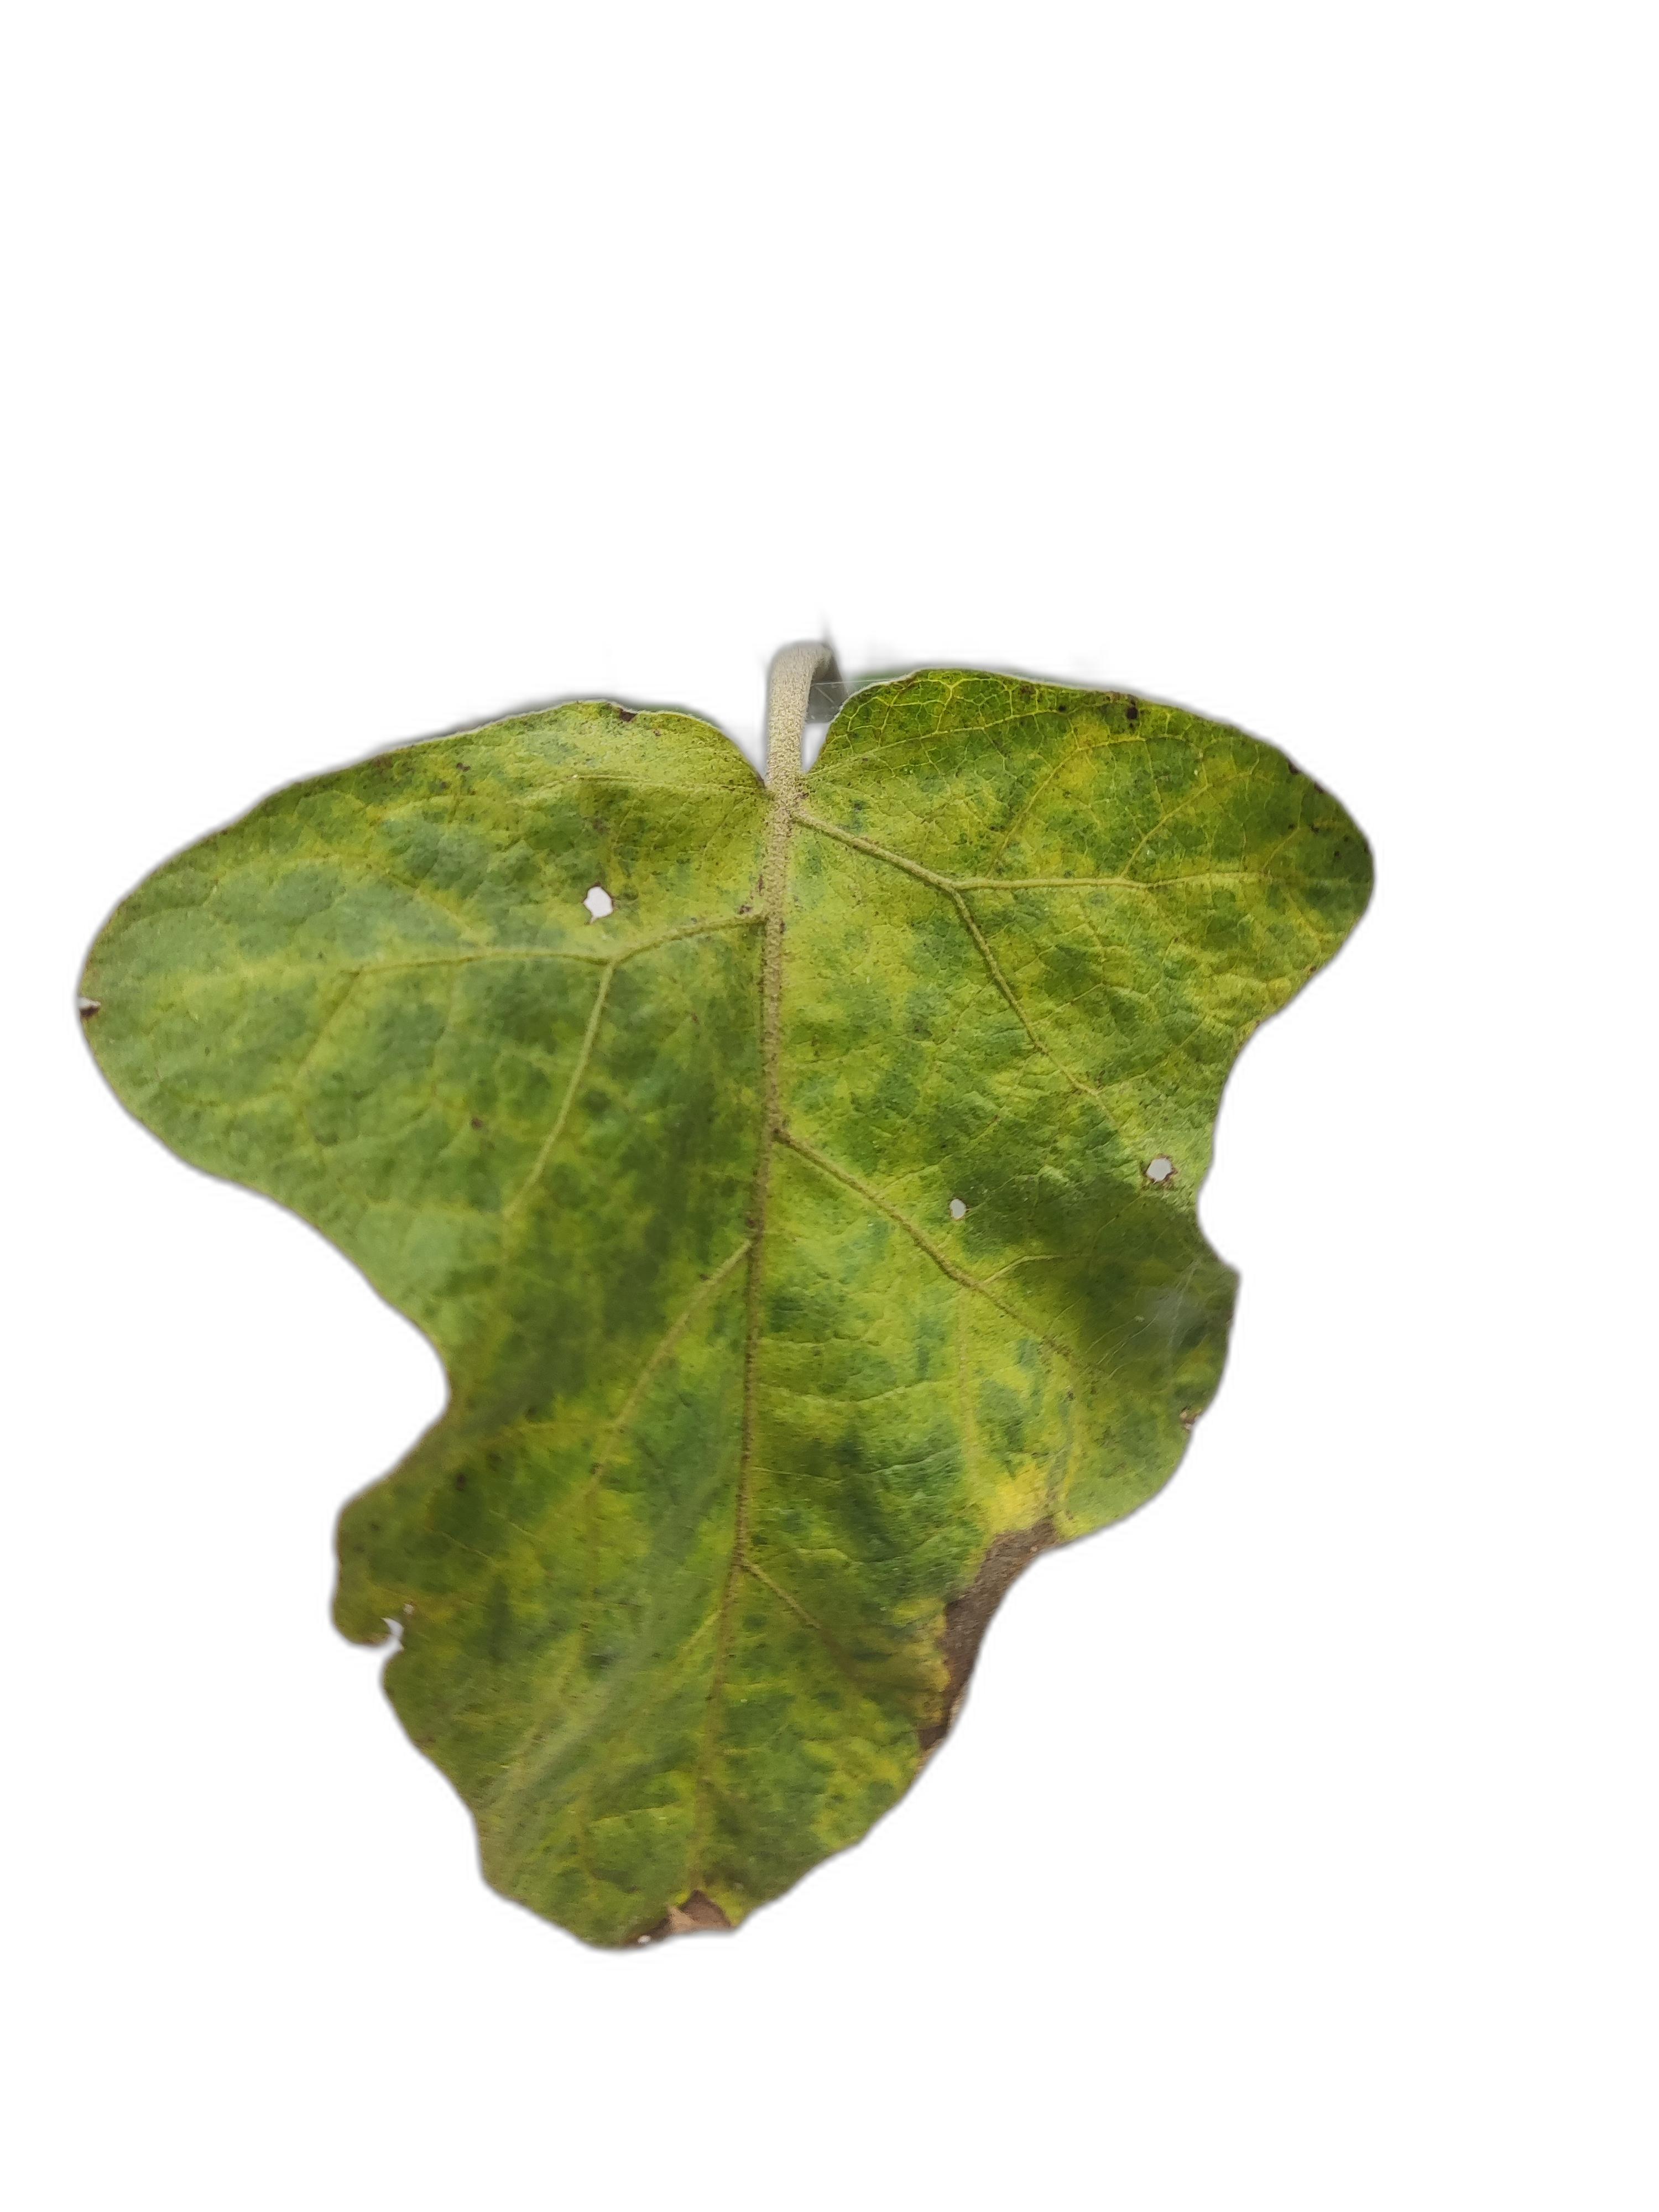
Label: Mosaic Virus Disease